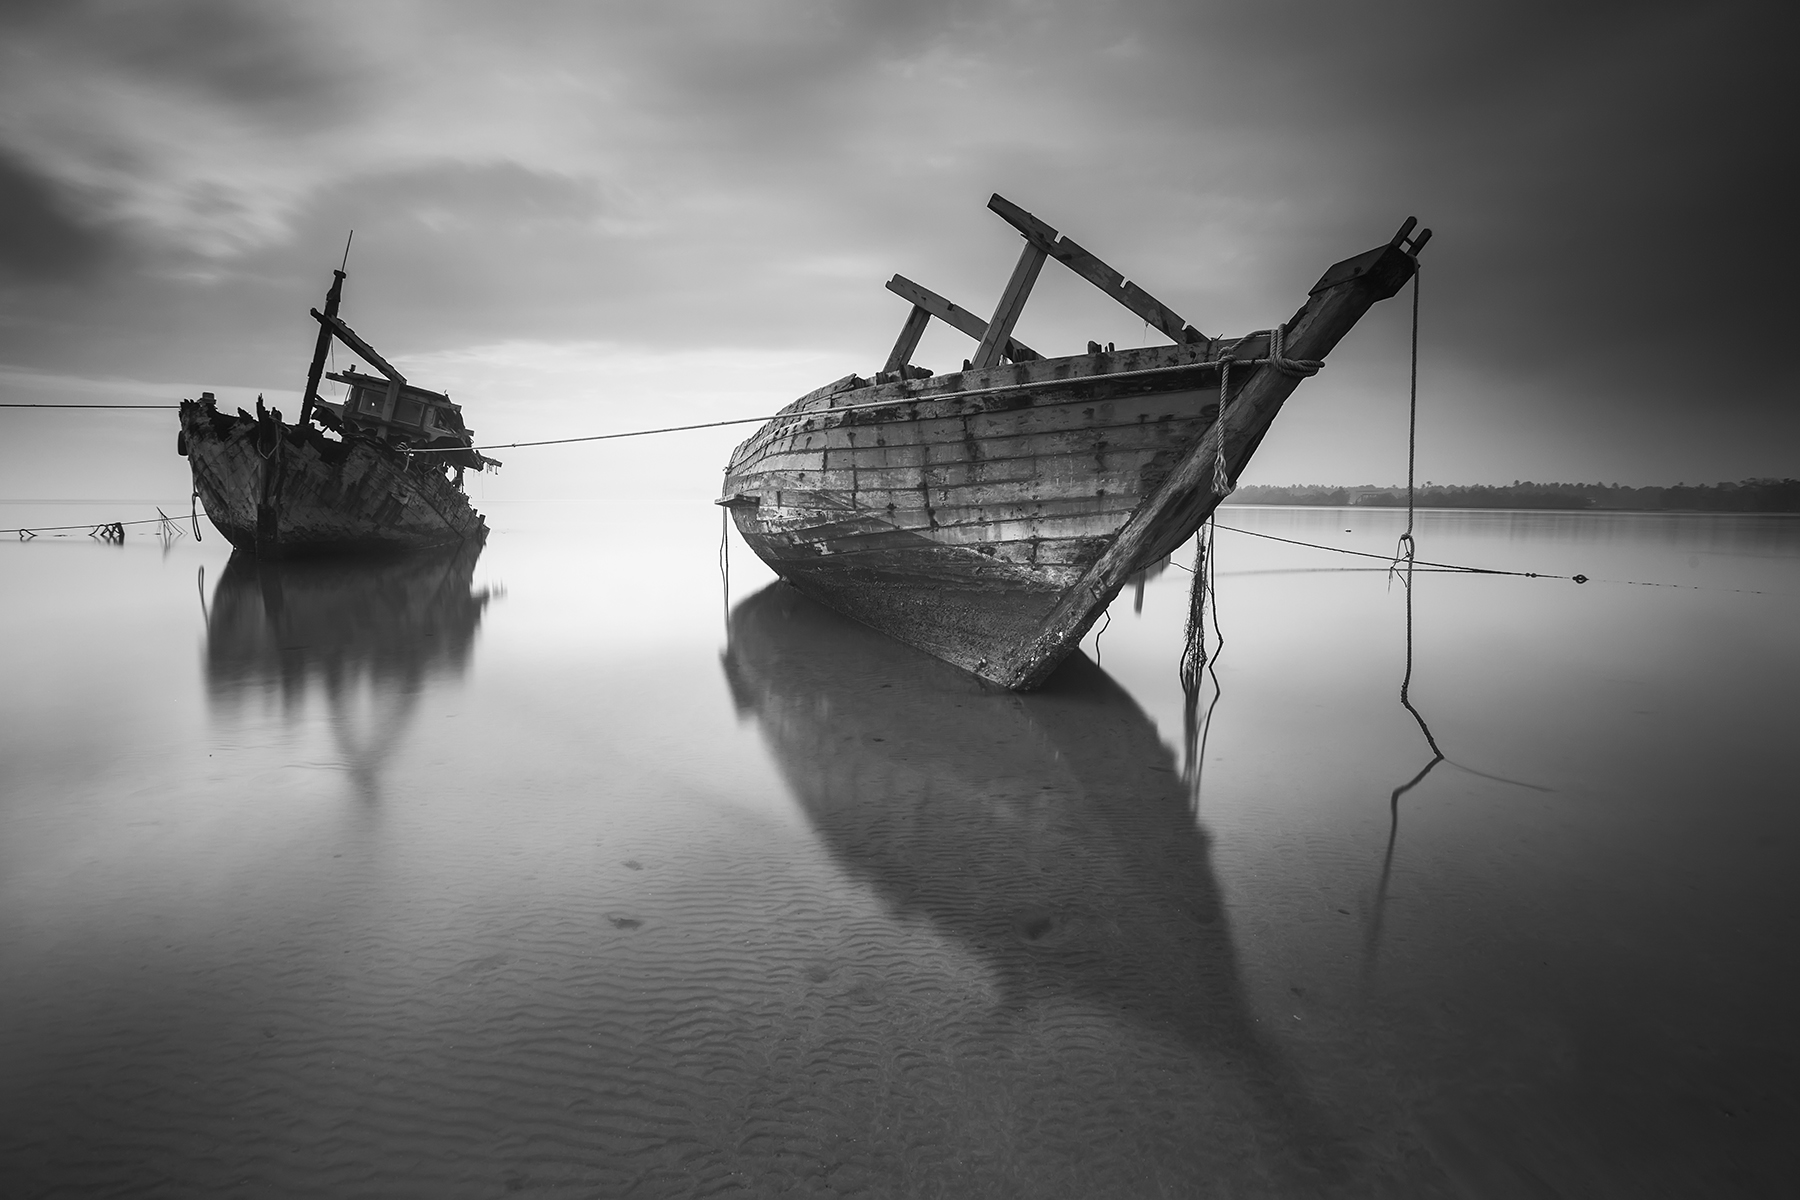
beach, sea, water, sand, ocean, black and white, white, boat, photography, morning, ship, transport, reflection, vehicle, darkness, black, monochrome, wreckage, boats, watercraft, shape, monochrome photography, watercraft rowing, ghost ship